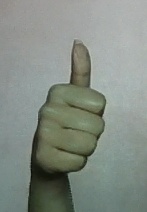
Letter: aleff